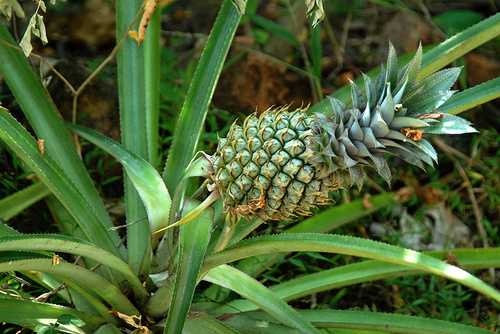
Label: Pineapple